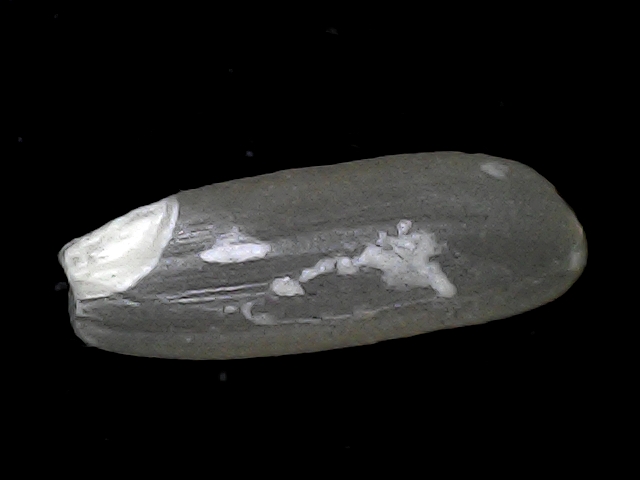
Rice variety: BD56